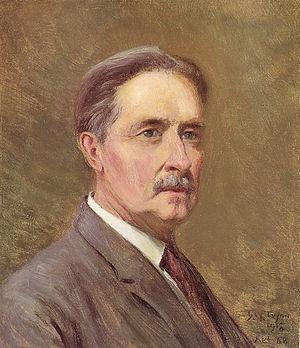
Dwight William Tryon, né le 13 août 1849 à Hartford dans l'état du Connecticut et décédé le 1ᵉʳ juillet 1925 à Dartmouth dans l'état du Massachusetts aux États-Unis, est un peintre tonaliste américain. Professeur au Smith College à Northampton pendant plus de trente ans, il est notamment connu pour ses peintures des paysages de la région de la Nouvelle-Angleterre.